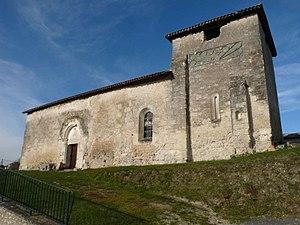
ancienne église d'Epeluche, Dordogne, France
Comberanche-et-Épeluche est une commune française située dans le département de la Dordogne, en région Nouvelle-Aquitaine.